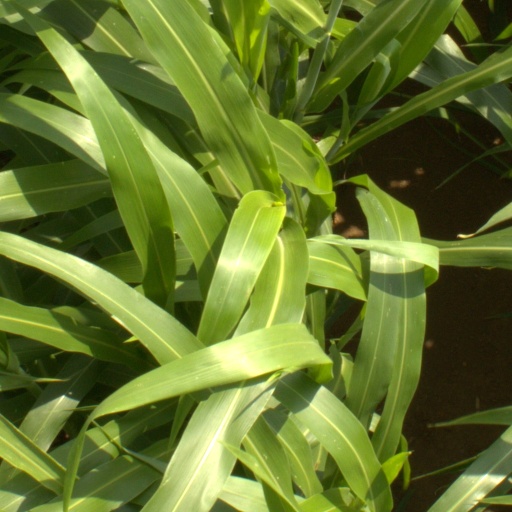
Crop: sorghum